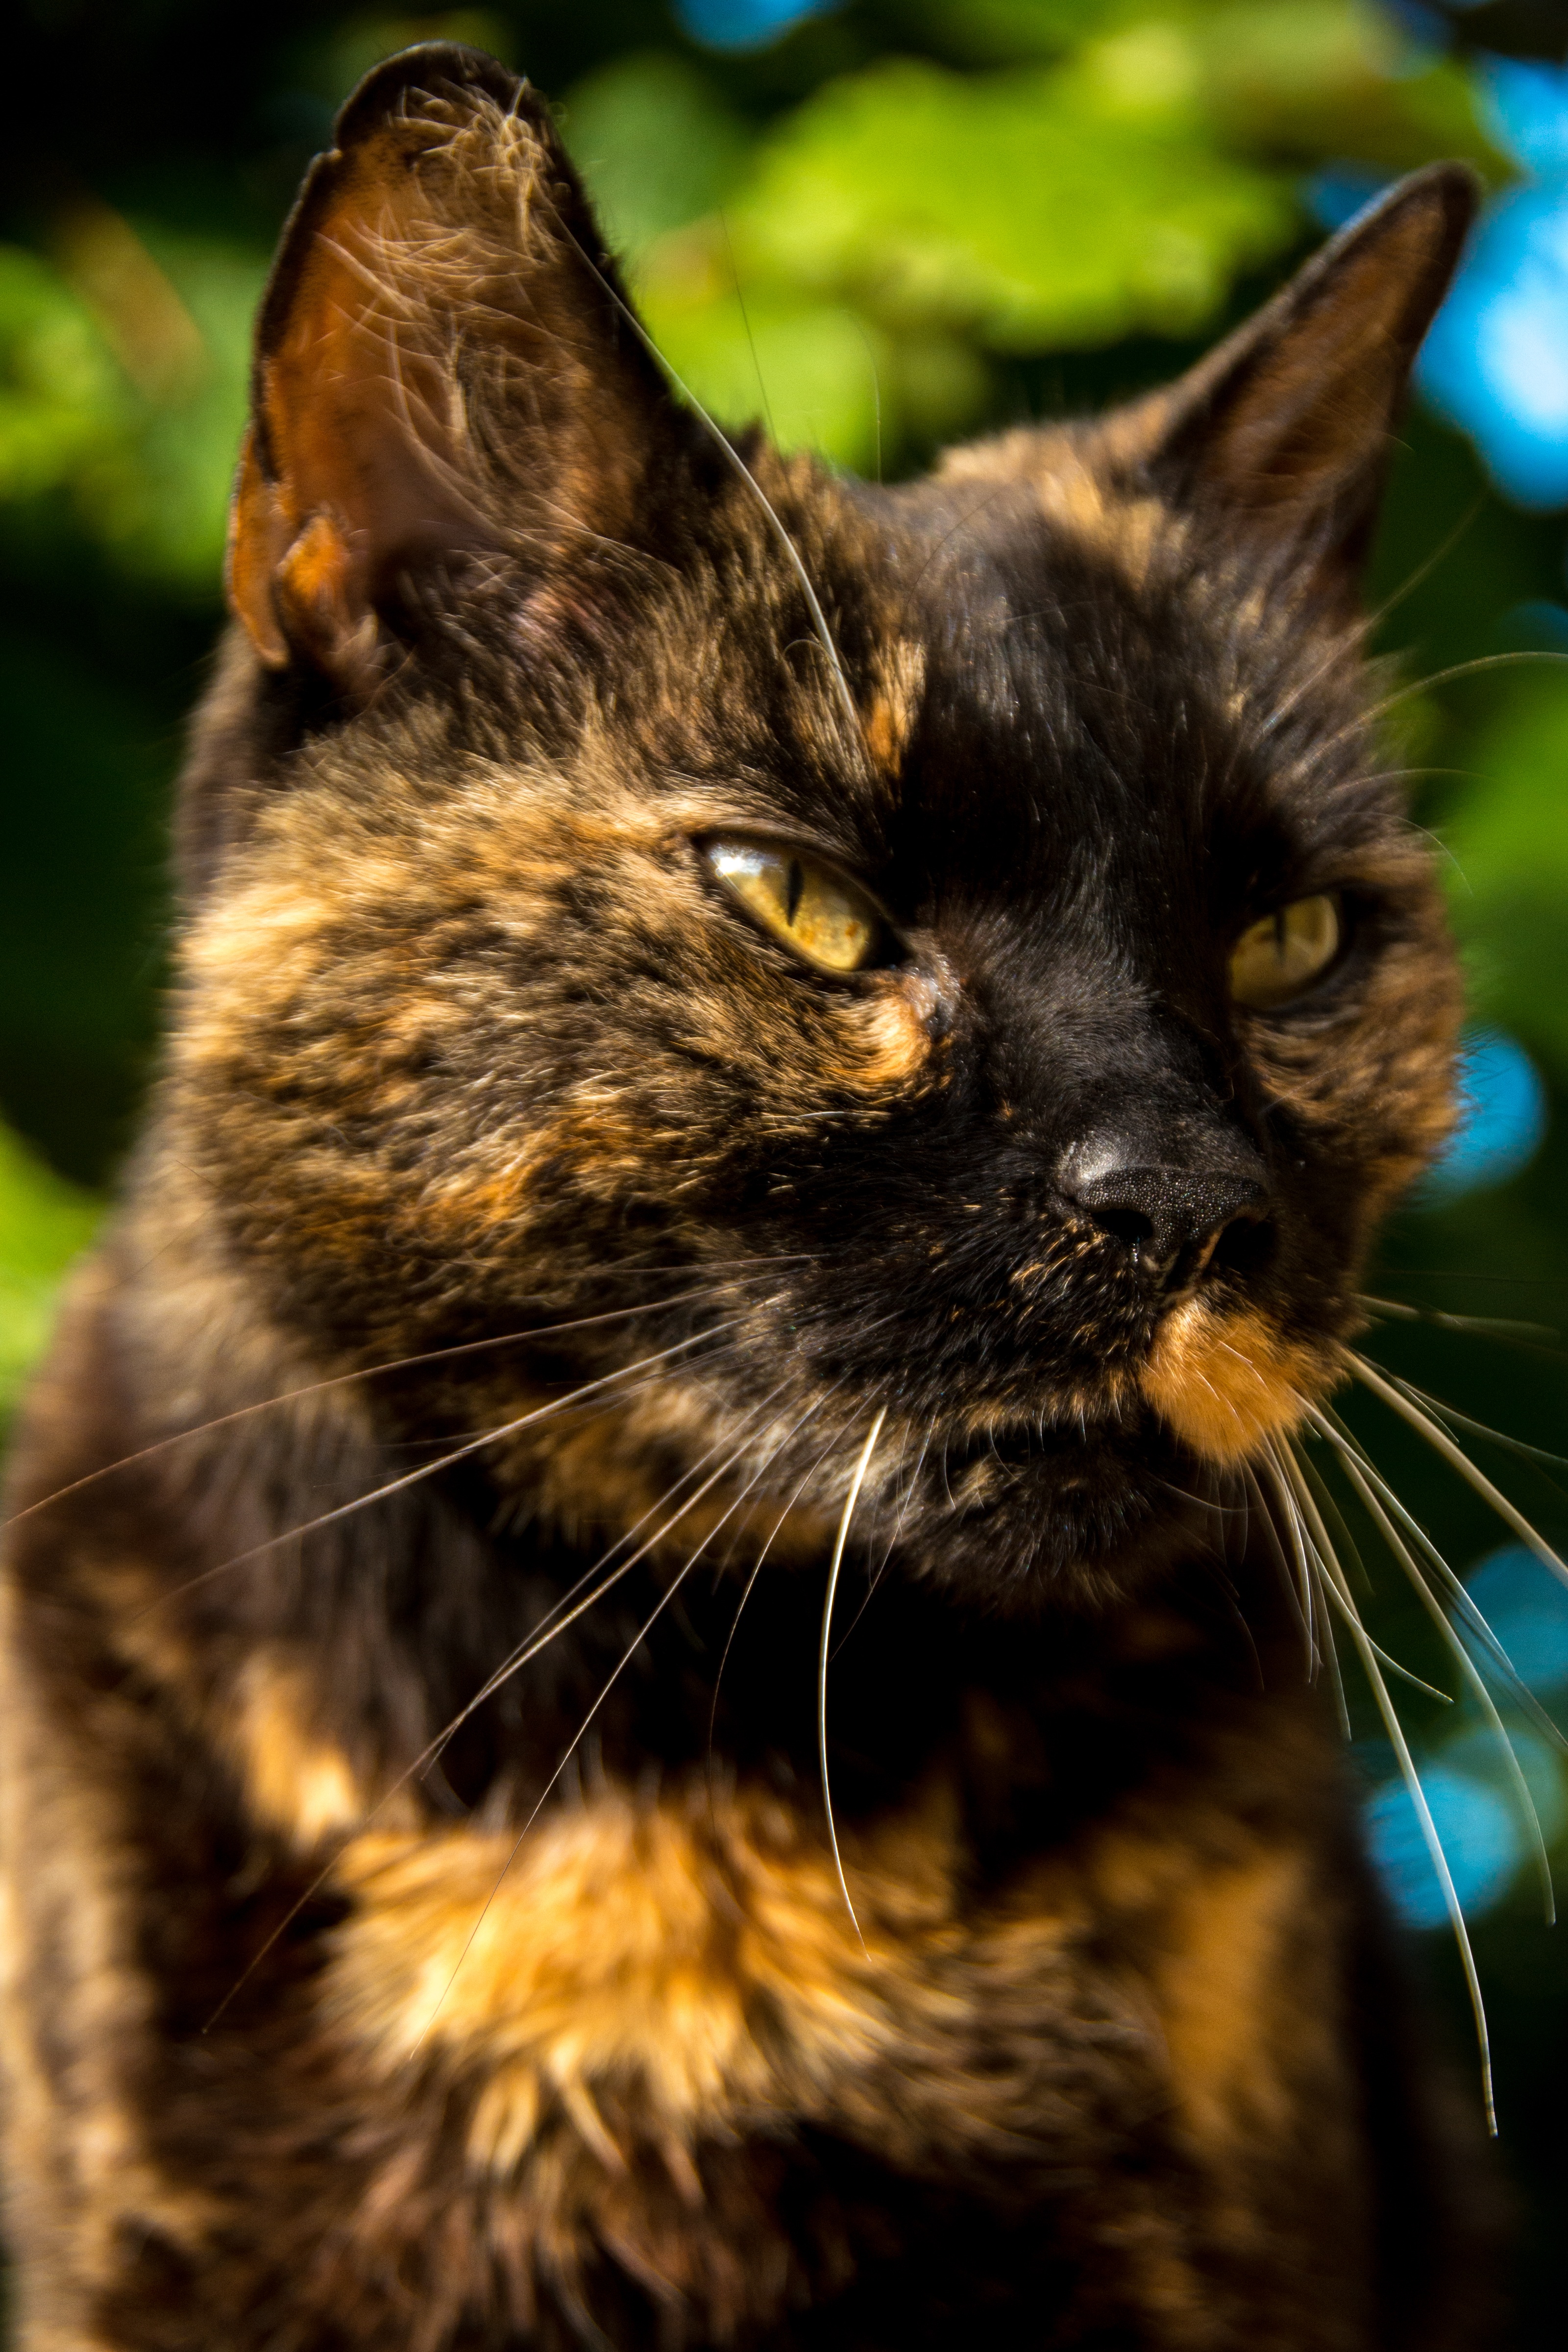
hair, sweet, pet, fur, portrait, kitten, cat, small, mammal, black cat, close, fauna, face, whiskers, lazy, bart, hairy, look, vertebrate, pretty, adorable, stare, domestic cat, dear, calming, maine coon, small to medium sized cats, cat like mammal, domestic short haired cat, disengage